Gudea cylinders

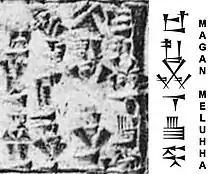
Gudea cylinders inscription A IX:19. Gudea mentions the devotions to his Temple: "Magan and Meluhha will come down from their mountains to attend". The words Magan and Meluhha appear vertically in the first column on the right.

Cylinder A opens on a day in the distant past when destinies were determined with Enlil, the highest god in the Sumerian pantheon, in session with the Divine Council and looking with admiration at his son Ningirsu (another name for Ninurta) and his city, Lagash.